1928 Tour de France

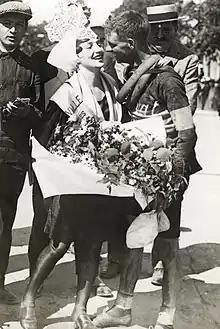
Kisses and flowers from the local beauty for Hubert Opperman after the 6th stage

The tour also saw the introduction of the Australian/New Zealand team, sponsored by Ravat. It was headed by Hubert Opperman, who had been the Australian cycling champion for a few years. After "The Melbourne Herald" had a campaign to send Opperman to the Tour de France, a team was made. The plan was to add six experienced European cyclists to the team, but this did not happen. Opperman rode some races in Europe and could compete with the European top cyclists, but the rest of his team could not. Because a major part of the race was in the team time trial format, Opperman had no chance to win the Tour. The Kennett Brothers wrote a book about the New Zealander on the team—Harry Watson—that was read by cycling enthusiast and "The Amazing Race"-host Phil Keoghan, who was surprised that he had never heard of the fellow Cantabrian before. Keoghan decided to celebrate the team's achievement and with a friend, he rode the 1928 stages on period bicycles to the original 26-day schedule. Their experience was turned into a film, "Le Ride", which premiered in July 2016 in Watson's home town Christchurch.